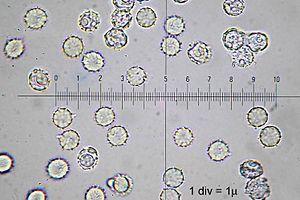
Lactifluus volemus, autrefois Lactarius volemus, le Lactaire à lait abondant, est une espèce de champignons de la famille des Russulaceae. On le trouve dans les régions tempérées chaudes et les régions septentrionales de l'hémisphère nord c'est-à-dire en Europe, Amérique du Nord, Amérique centrale et en Asie. Champignon mycorhizien, ses sporophores poussent sur le sol au pied de diverses espèces d'arbres, en été et en automne, soit individuellement soit en groupes. Il est valorisé comme champignon comestible et est vendu sur les marchés asiatiques. Plusieurs autres champignons du genre Lactarius ressemblent à L. volemus, comme l'espèce comestible étroitement liée à L. corrugis mais ils peuvent en être distingués par des différences dans la répartition, l'aspect et les caractéristiques microscopiques. L. volemus donne une impression de spores blanches grossièrement sphériques mesurant de 7 à 8 microns de diamètre.